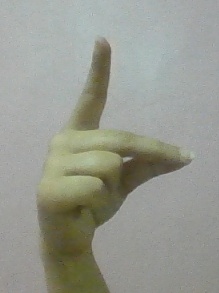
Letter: ta